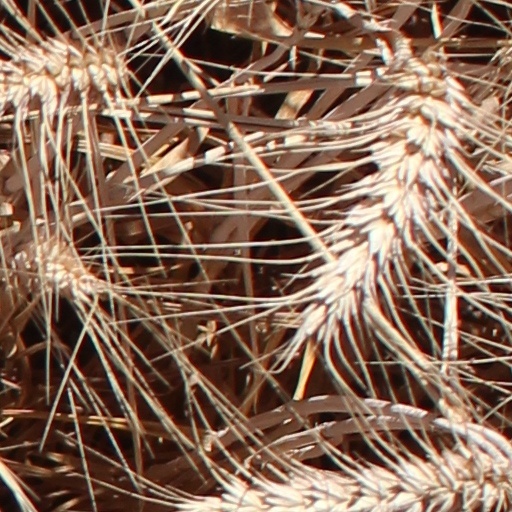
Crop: wheat